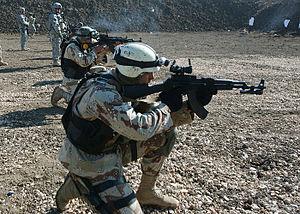
Les Forces armées irakiennes sont les forces armées de l'Irak. Celles-ci ont participé à plusieurs conflits de haute intensité et insurrections depuis l'indépendance de ce pays, ont été dissoutes le 23 mai 2003 par Paul Bremer, à la suite de l'opération liberté irakienne, ce qui sera considéré par la suite comme l'une des plus graves décisions de ce dernier, puis ont été progressivement recréées, sur des bases entièrement nouvelles, par les forces de la Coalition militaire en Irak.